Yardna

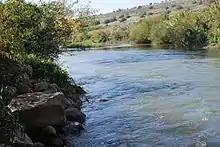
The Jordan River

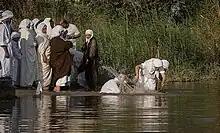
Mandaean masbuta in the Karun River, Ahvaz, Iran

In Mandaeism, a yardna or yardena ([]) is a body of flowing fresh water (or in ; pronounced "meyya heyyi") that is suitable for ritual use as baptismal water. The masbuta and other Mandaean rituals such as the tamasha can only be performed in a yardna. Stagnant fresh water, brackish water, and seawater are not considered to be yardnas.